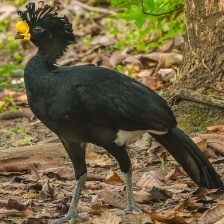
Species: WATTLED CURASSOW
Scientific name: CRAX GLOBULOSA